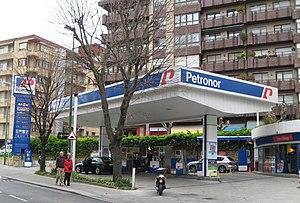
Petronor ou Petróleos del Norte S.A. est une société anonyme espagnole. Elle centre ses activités autour du raffinage et de la vente du pétrole et des produits pétroliers.